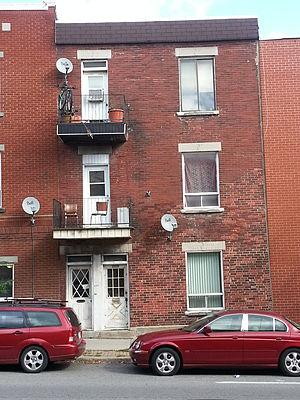
Sise au 2325 rue Frontenac, la maison où Léo Major a passé son enfance.
Léo Major est un militaire québécois ayant servi dans Le Régiment de la Chaudière et le Royal 22ᵉ Régiment des Forces canadiennes. Il s'est distingué par ses actes de bravoure lors de la Seconde Guerre mondiale et de la guerre de Corée.
La rue Frontenac est une voie de Montréal.